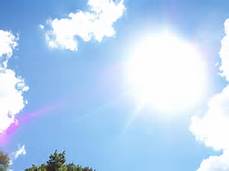
Weather: sun or clear